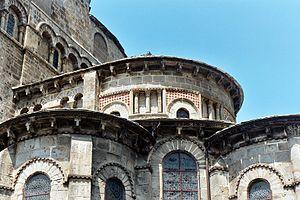
France - Auvergne - Puy-de-Dôme - Basilique Notre-Dame d'Orcival
L'art roman auvergnat est une variété remarquable de l'art roman qui s'est développée en Auvergne aux XIᵉ et XIIᵉ siècles. Elle se caractérise par sa richesse ornementale et l'homogénéité de son style. Par extension, on y inclut la petite province du Velay qui fut souvent placée sous la même couronne comtale à cette époque.
En architecture religieuse, le chevet désigne généralement l'extrémité du chœur d'une église derrière le maître-autel et le sanctuaire de l'église, parce que, dans les édifices au plan en croix latine, le chevet correspond à la partie de la croix sur laquelle le Christ crucifié posa sa tête.
La basilique Notre-Dame est une église de style roman auvergnat située à Orcival dans le département français du Puy-de-Dôme en région Auvergne-Rhône-Alpes.